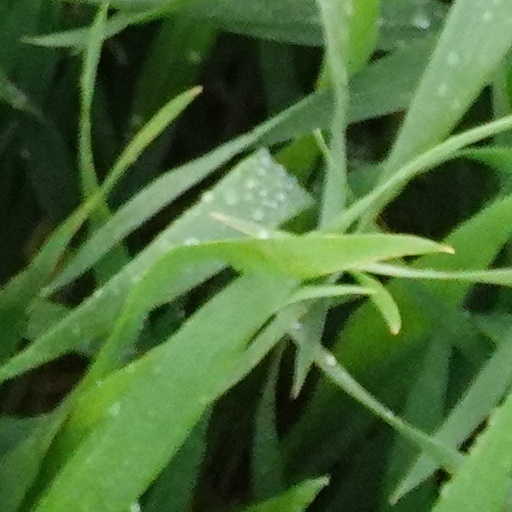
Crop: wheat